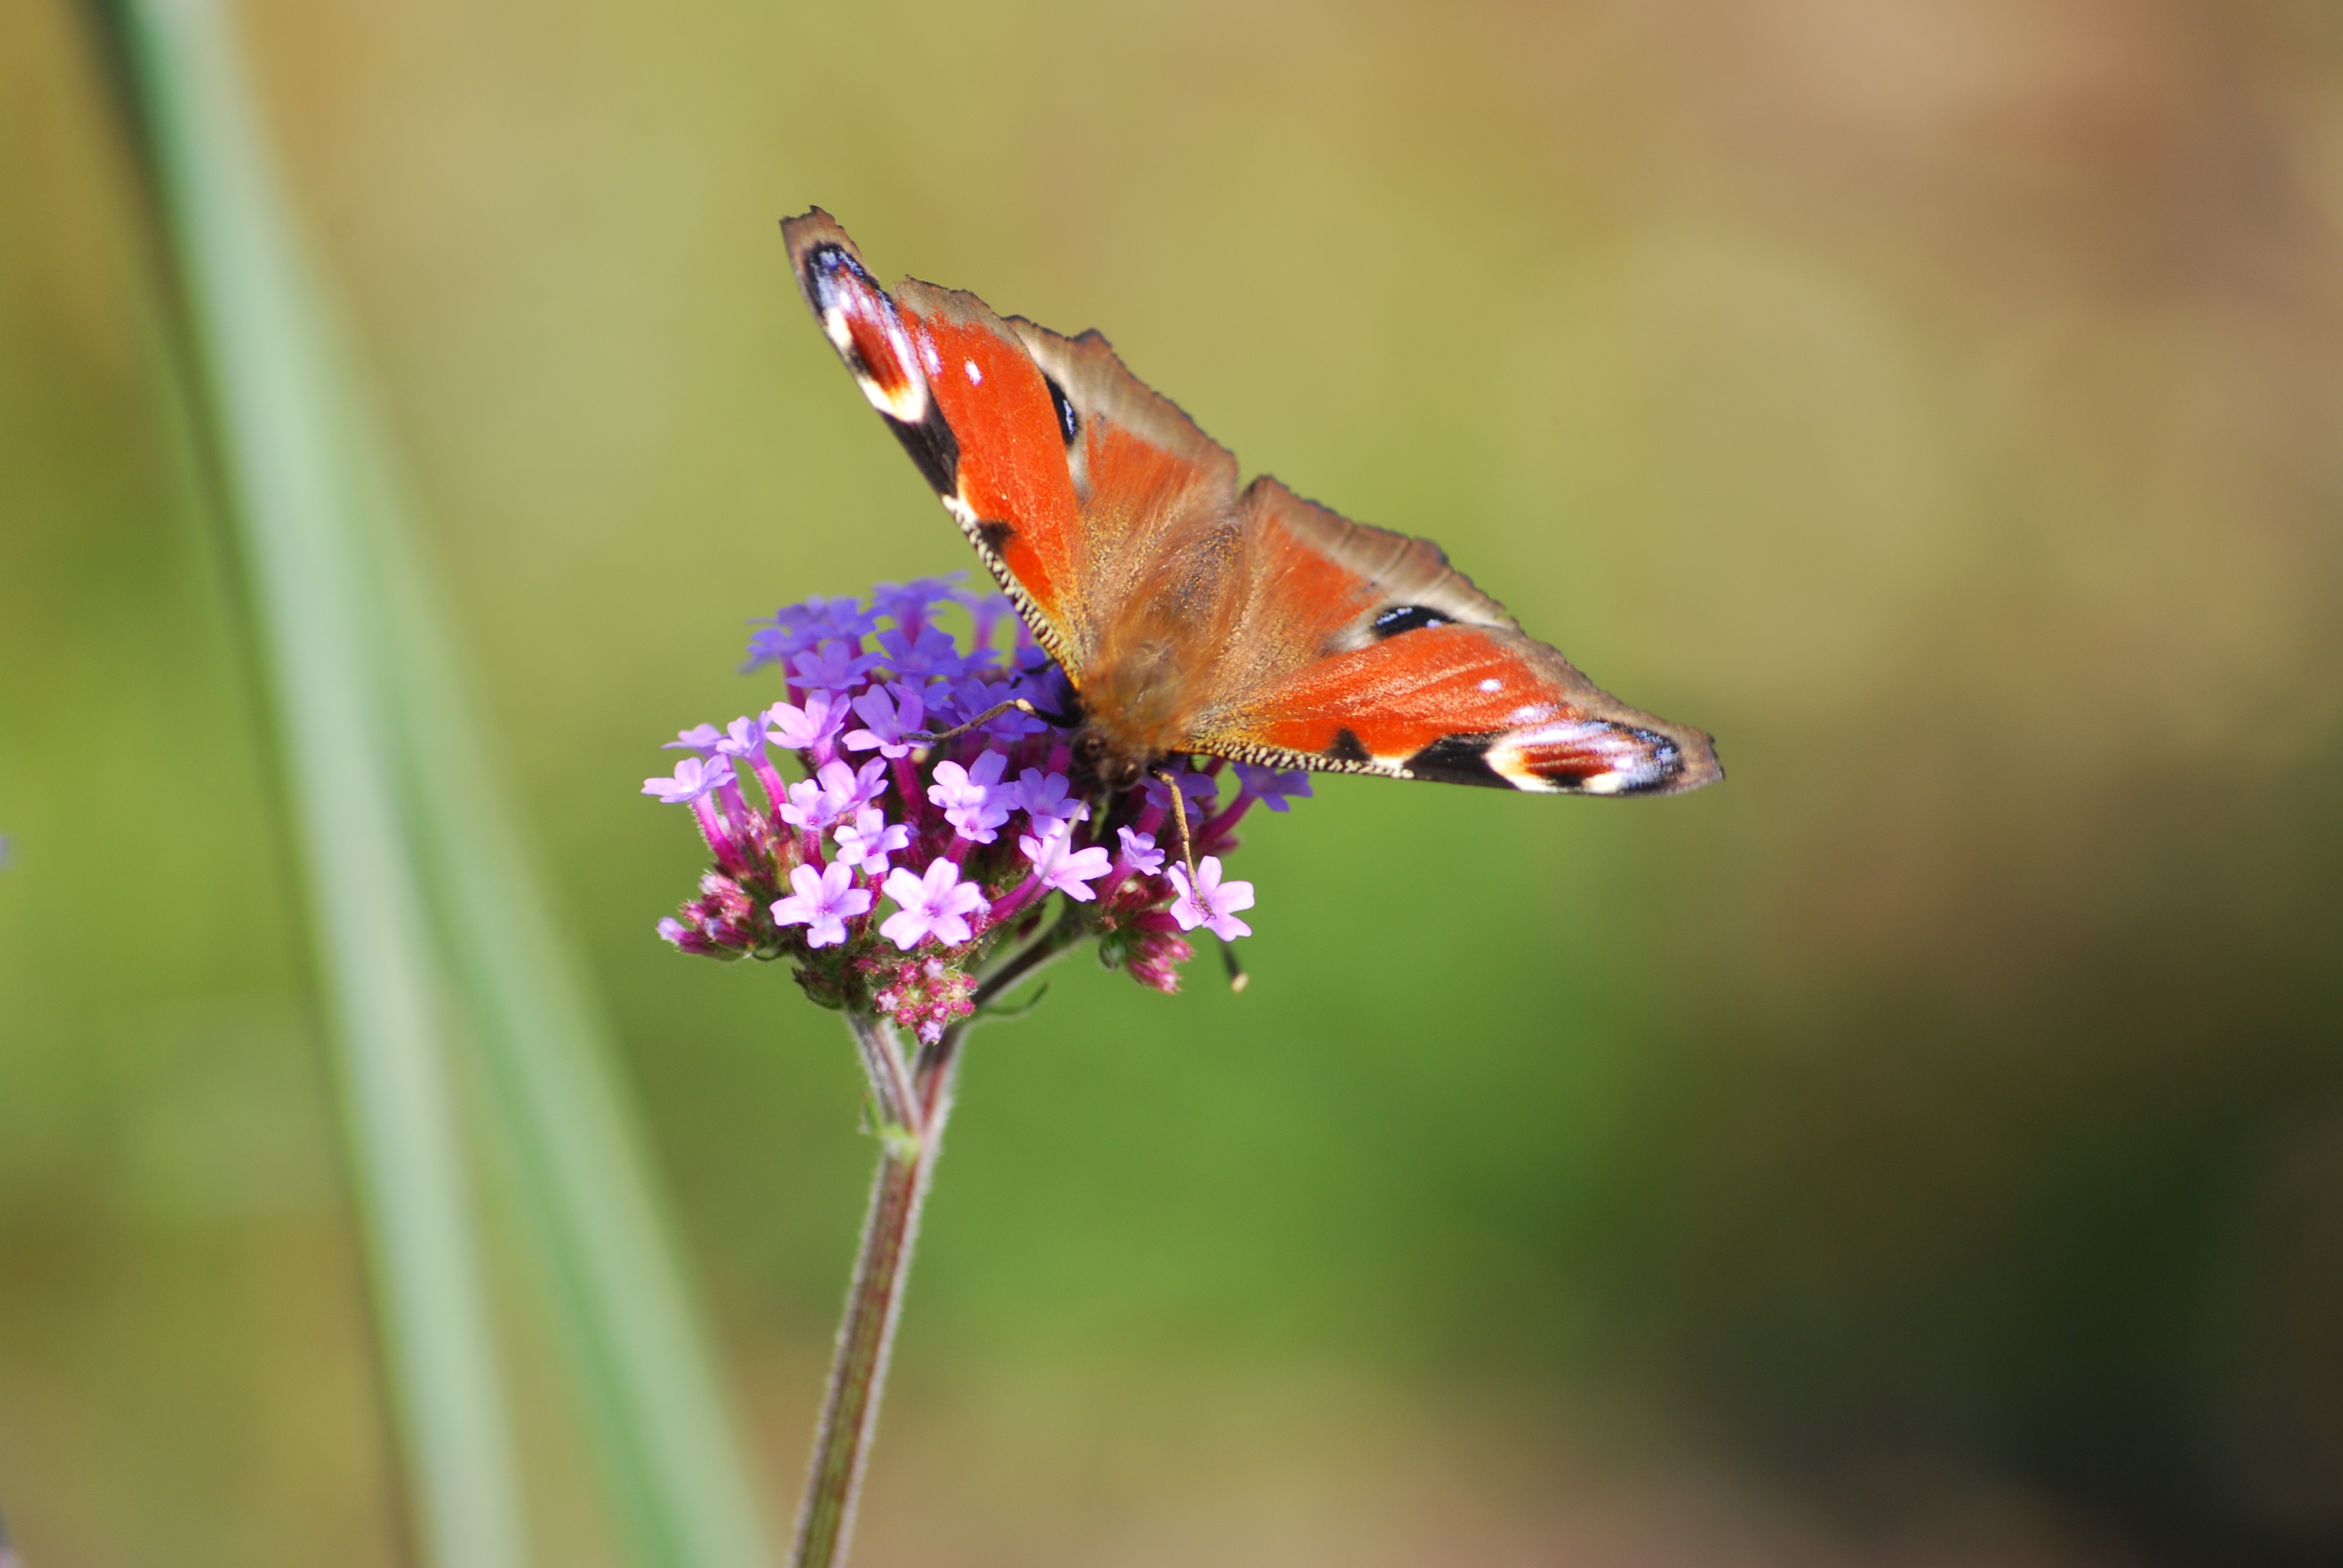
nature, bird, photography, flower, summer, wildlife, beak, insect, butterfly, colorful, flora, fauna, invertebrate, peacock, close up, beauty, nectar, macro photography, pollinator, moths and butterflies, lycaenid